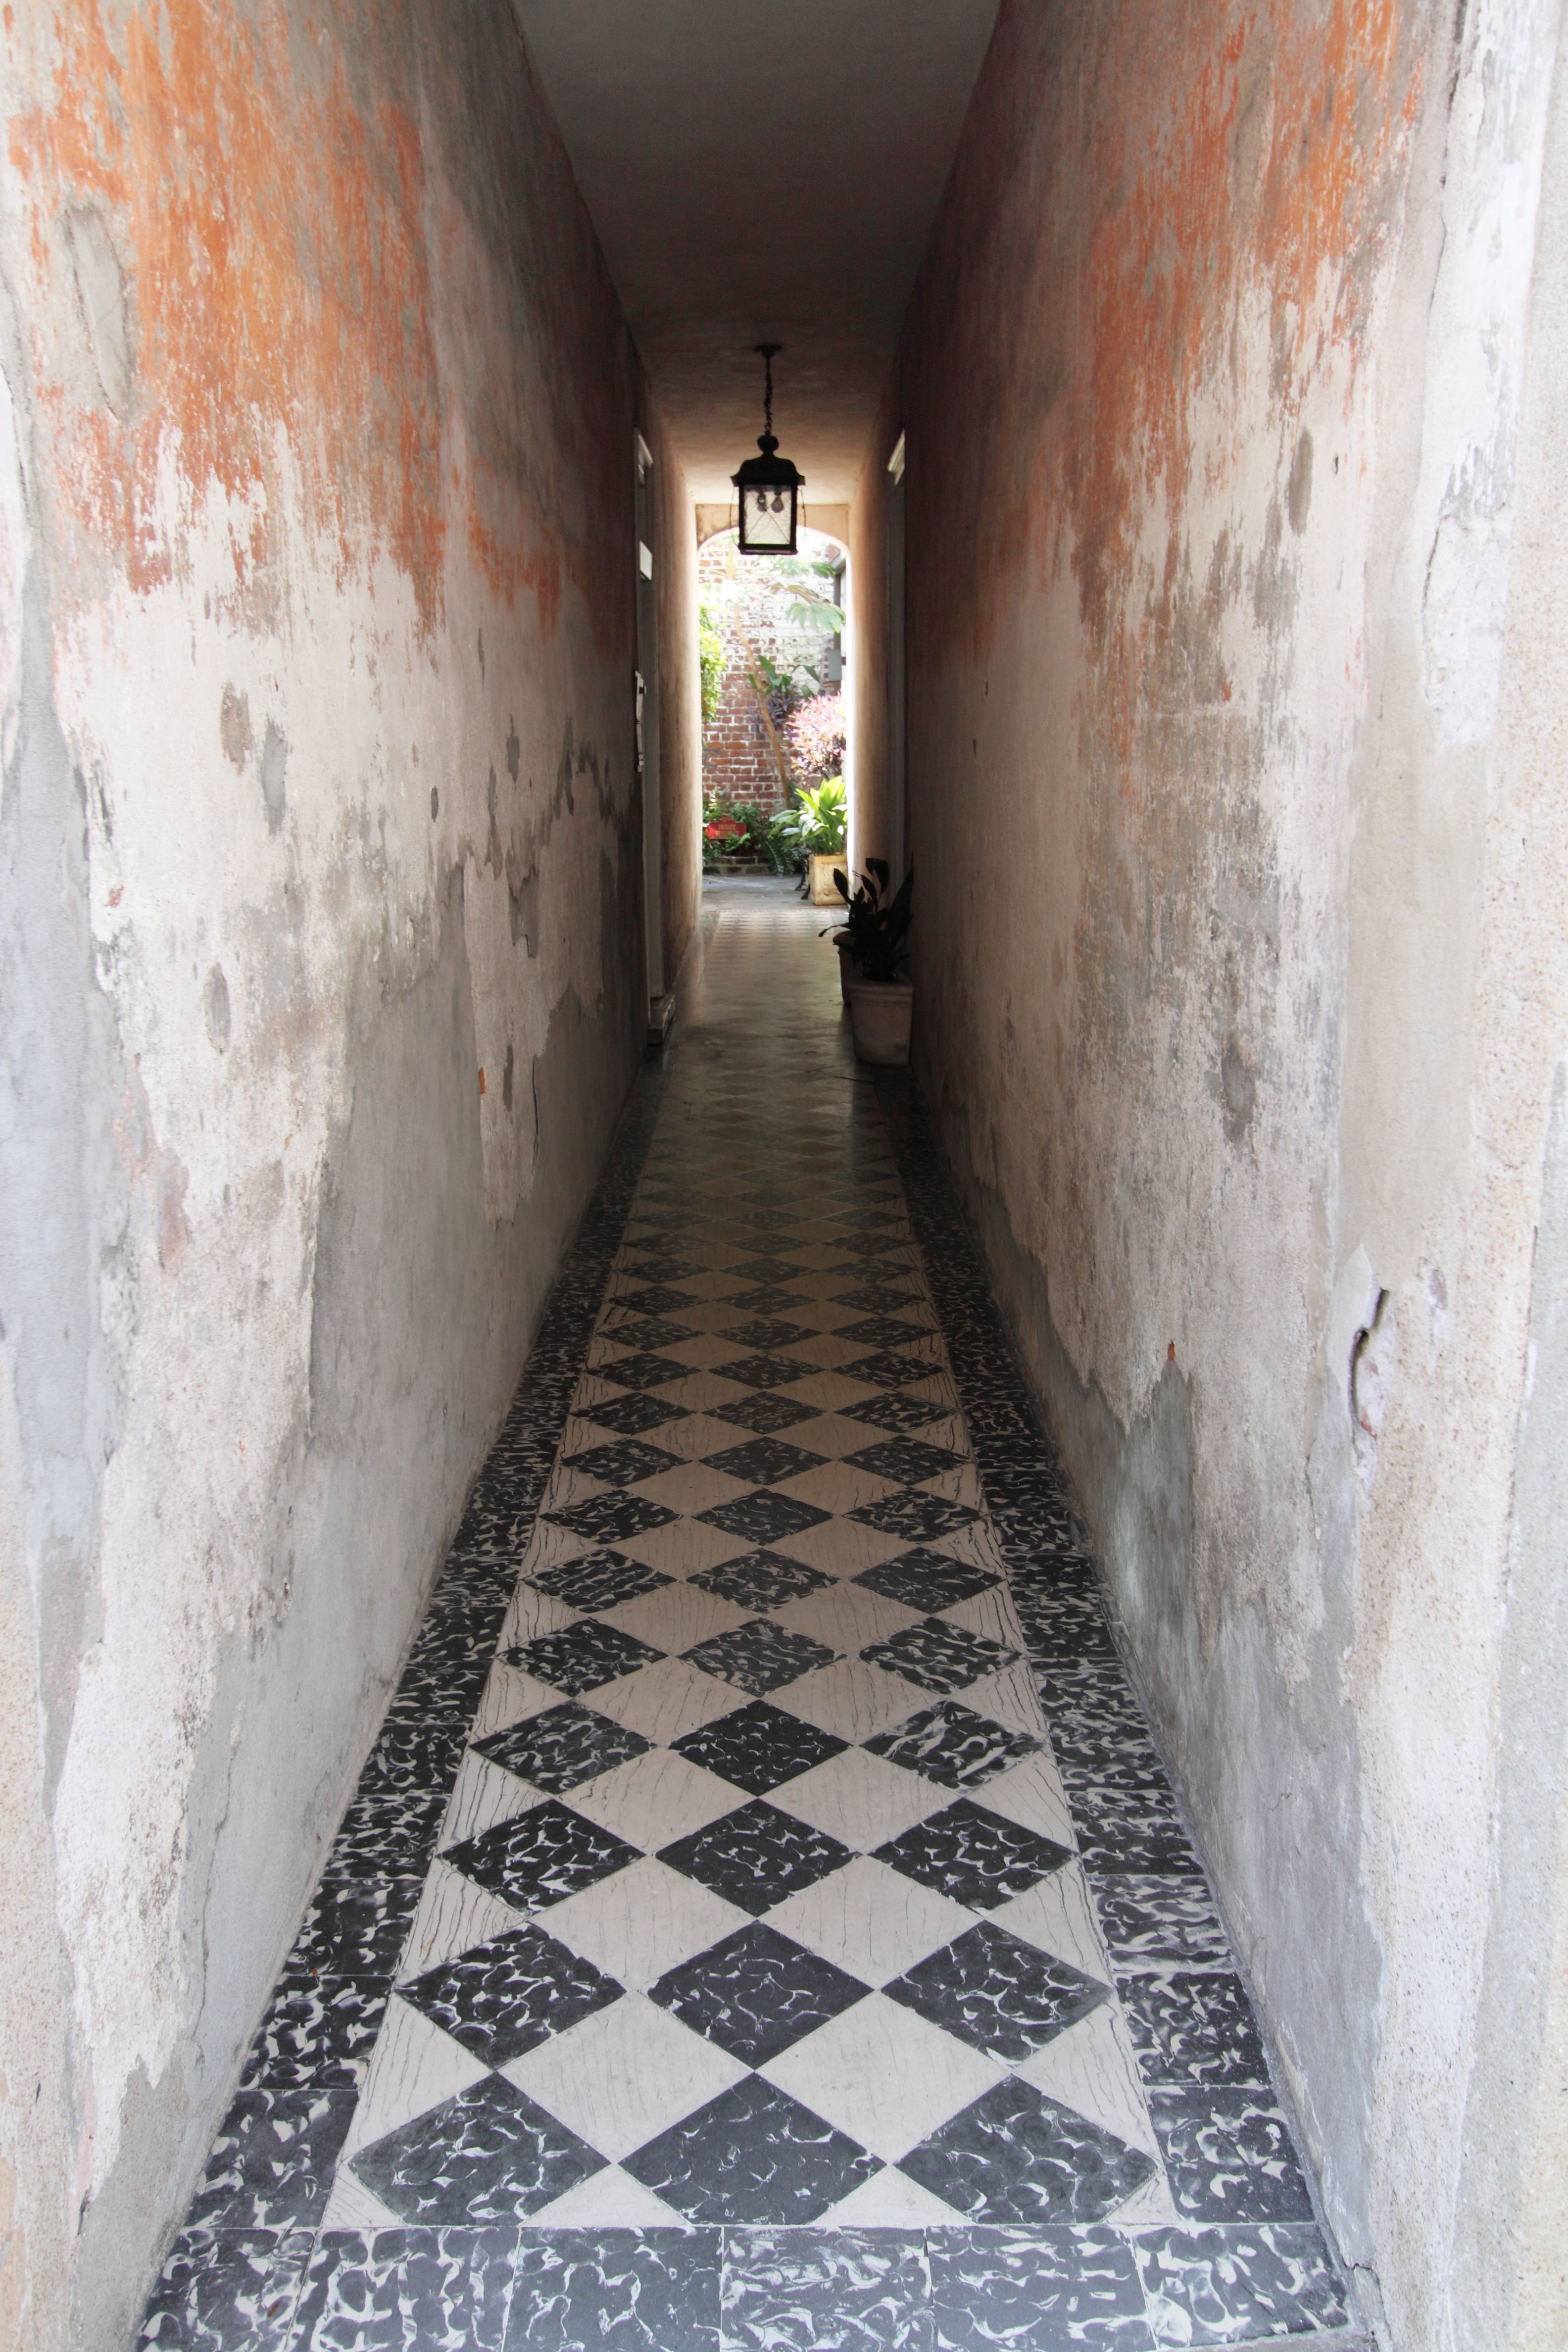
architecture, white, house, building, alley, wall, arch, hall, temple, infrastructure, hallway, corridor, ancient history